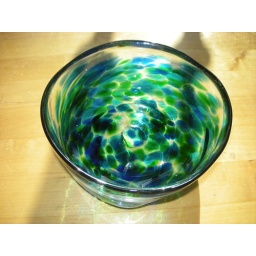
I got to make this at a glass blowing studio in Stowe for a donation to the local animal shelter.